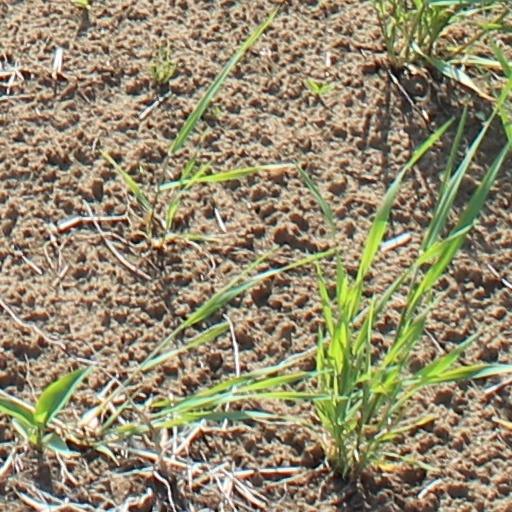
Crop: wheat